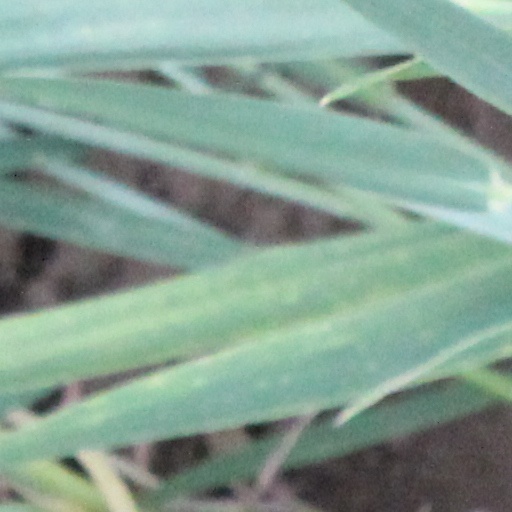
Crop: wheat